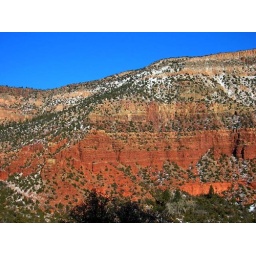
red rock at jemez... this was a scary drive over inches of ice